Young Lust (comics)

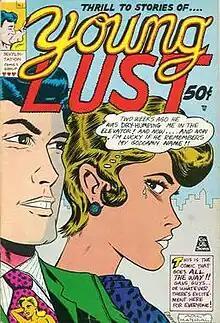
The cover of "Young Lust" #1 (Oct. 1970), art by Bill Griffith and Jay Kinney.

Young Lust is an underground comix anthology that was published sporadically from 1970 to 1993. The title, which parodied 1950s romance comics such as "Young Love", was noted for its explicit depictions of sex. Unlike many other sex-fueled underground comix, "Young Lust" was generally not perceived as misogynistic. Founding editors Bill Griffith and Jay Kinney gradually morphed the title into a satire of societal mores. According to Kinney, "Young Lust" "became one of the top three best-selling underground comix, along with "Zap Comix" and "The Fabulous Furry Freak Brothers"".